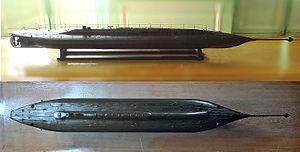
L'air comprimé est de l'air prélevé dans l'atmosphère, dont on utilise la compressibilité à l'aide d'un système pneumatique. Cet air est maintenu sous une pression supérieure à celle de l'atmosphère.